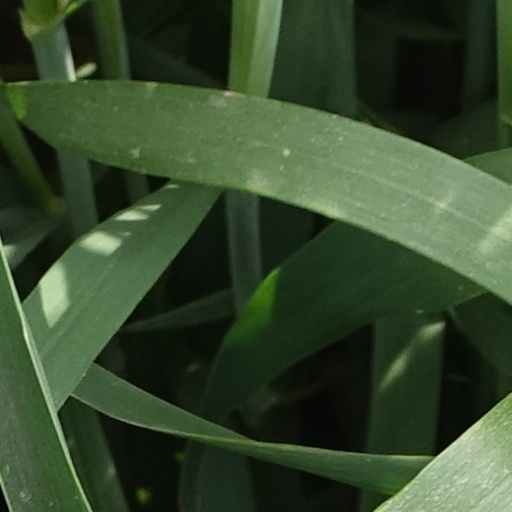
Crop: wheat